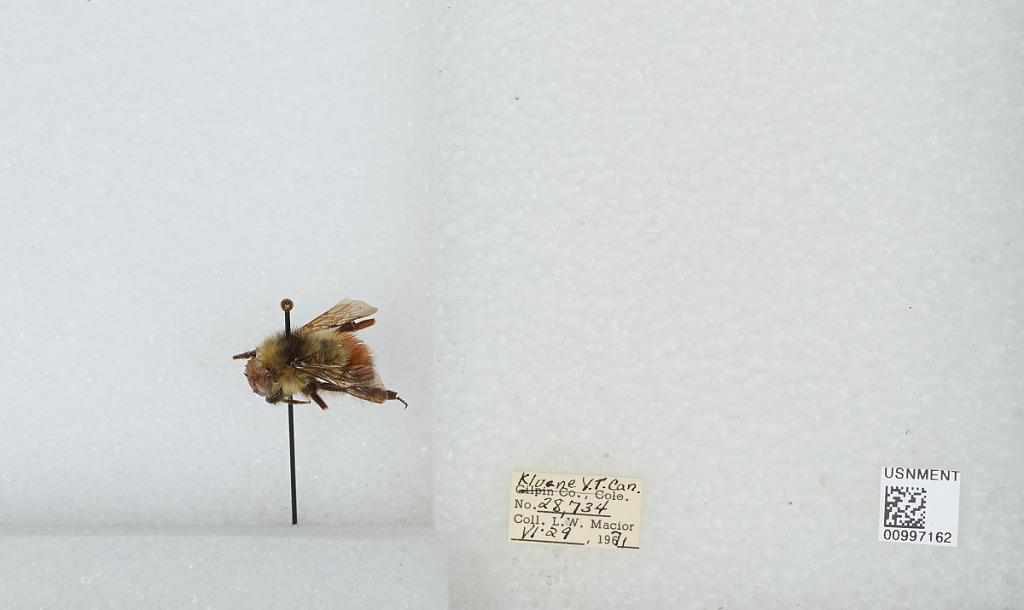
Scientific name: Bombus (Pyrobombus) flavifrons Cresson
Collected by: L. Macior
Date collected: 1971-6-29
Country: Canada
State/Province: Yukon Territory
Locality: Kluane
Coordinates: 60.75, -139.5